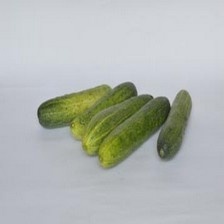
Label: cucumber